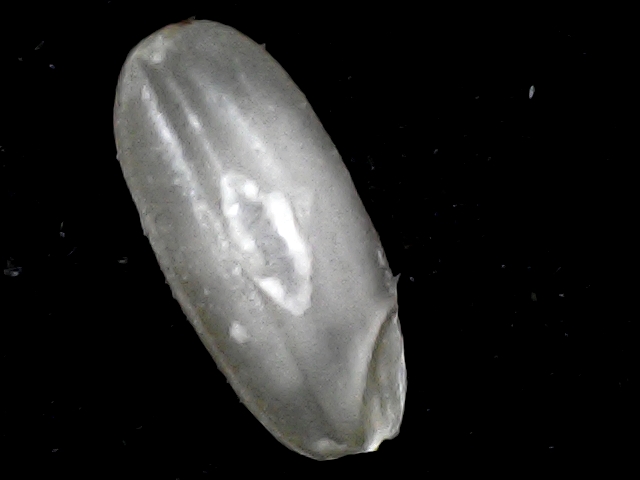
Rice variety: BR22